Simmern im Hunsrück

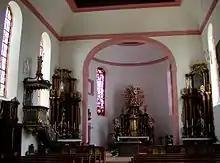
Klostergasse 3: Saint Joseph’s Catholic Church (inside view)

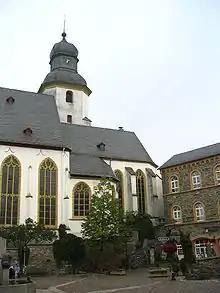
Römerberg 2: Saint Stephen’s Evangelical Church

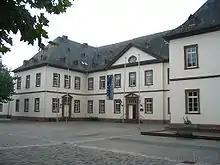
Schloßplatz: "Schloss Simmern"

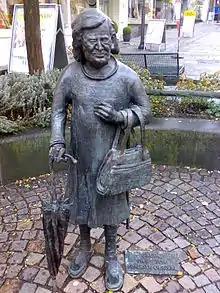
Cast of the original Simmern “Greta” in the pedestrial precinct

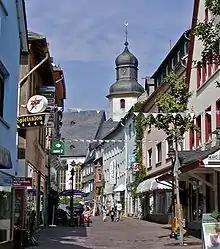
Oberstraße shopping street

The following are listed buildings or sites in Rhineland-Palatinate’s Directory of Cultural Monuments: